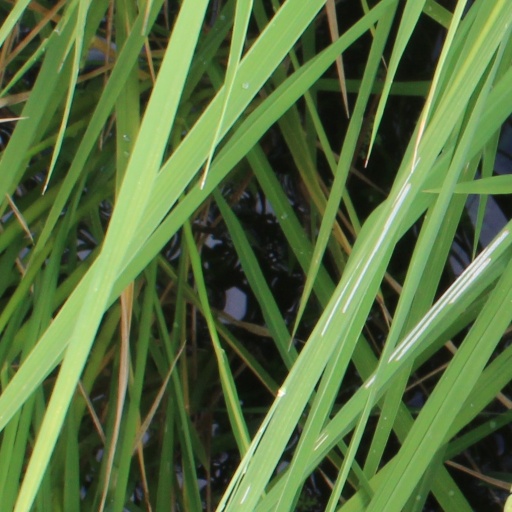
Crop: rice